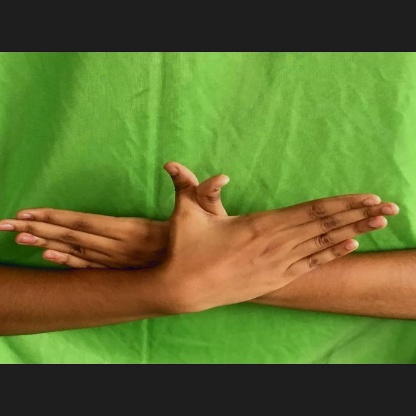
Mudra: Garuda